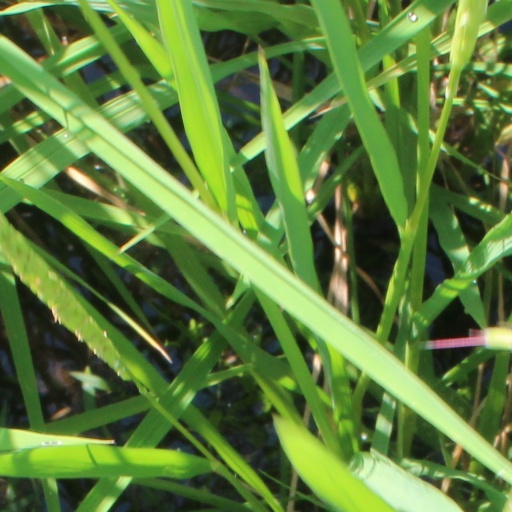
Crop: rice